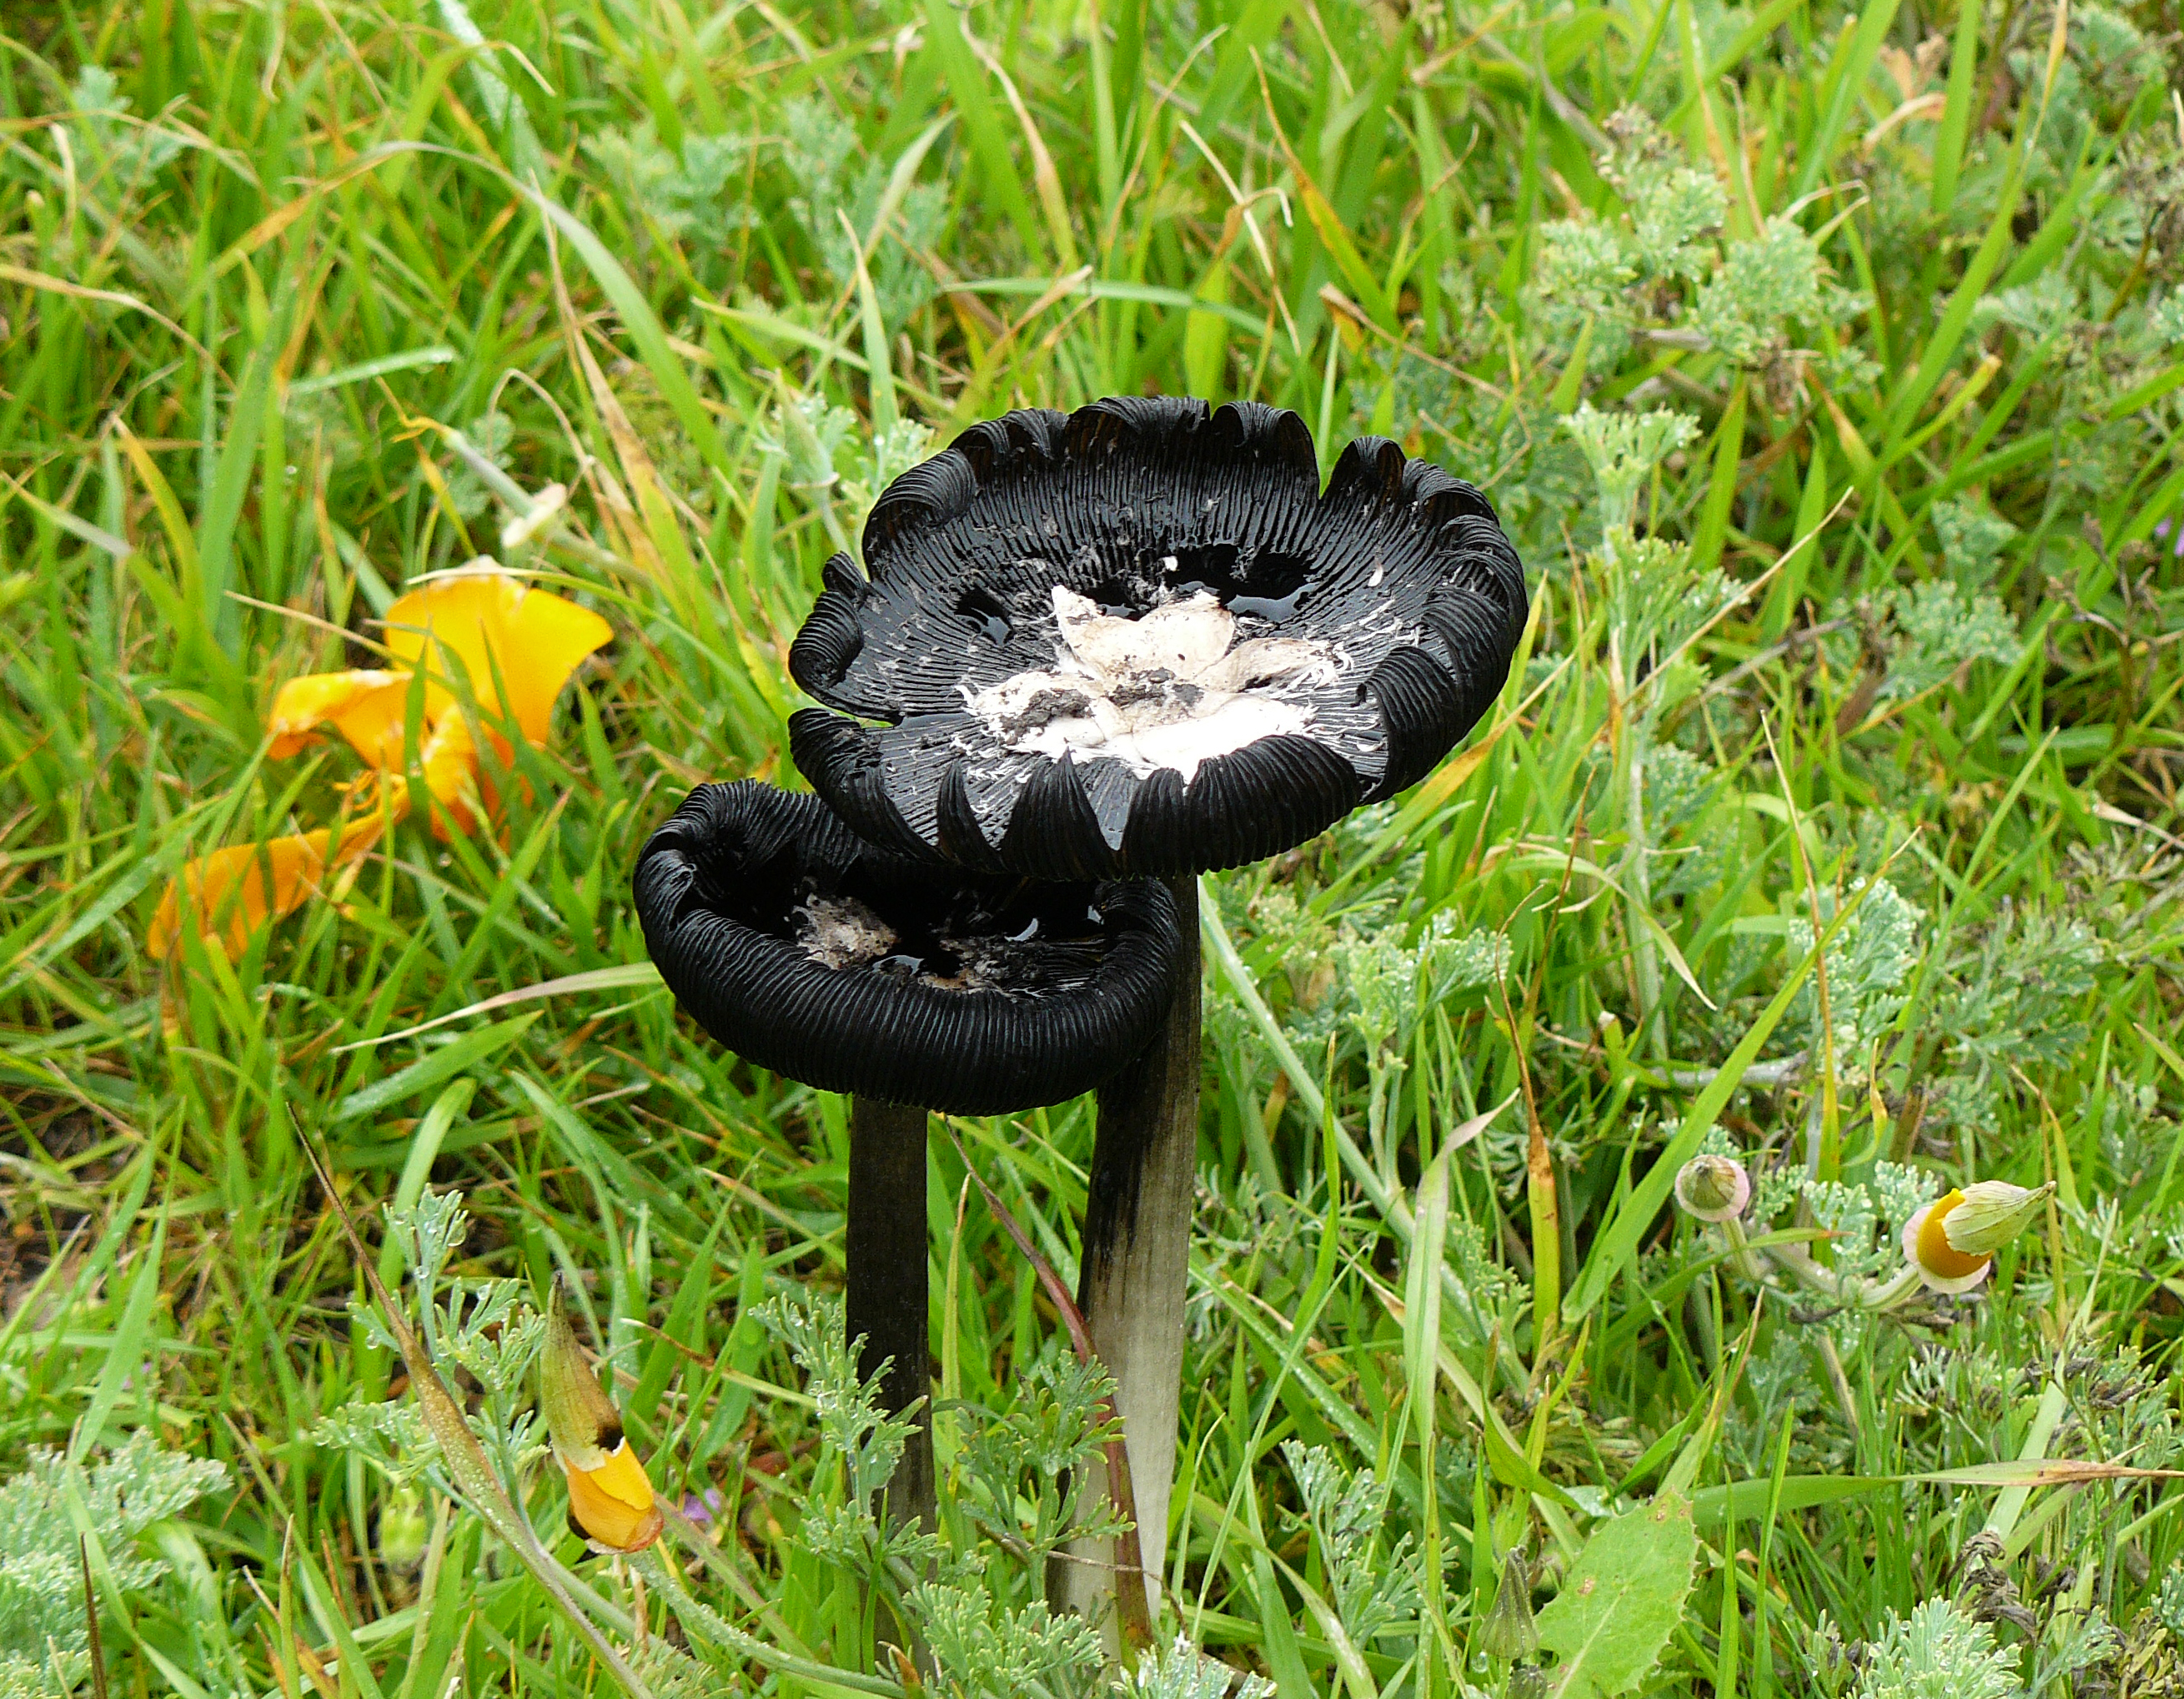
nature, forest, grass, lawn, flower, wildlife, flora, fauna, fungus, wildflowers, habitat, docentjoyce, macro photography, wildmushrooms, muchrooms, guidlines, natural environment